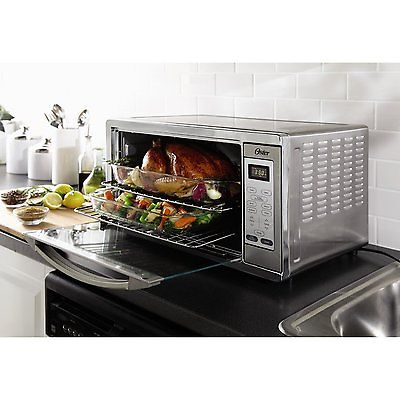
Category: toaster